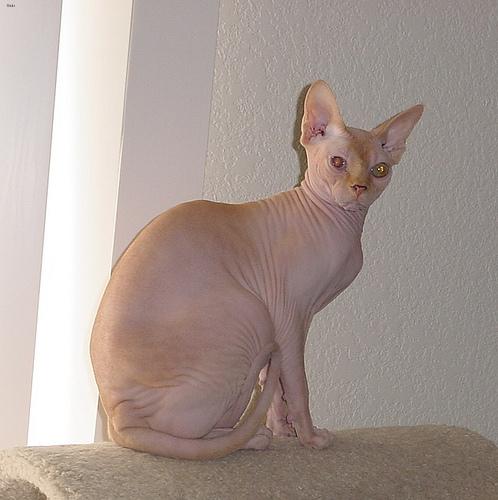
Breed: Sphynx